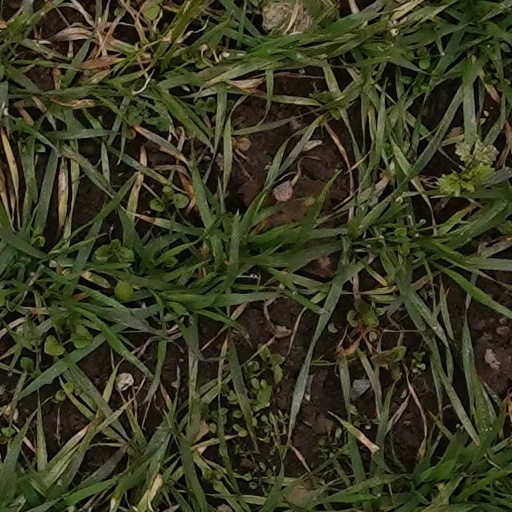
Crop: wheat